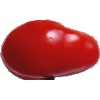
Label: Tomato 2